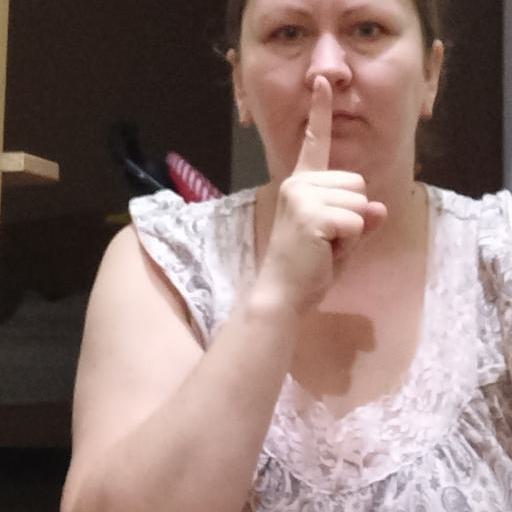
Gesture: mute